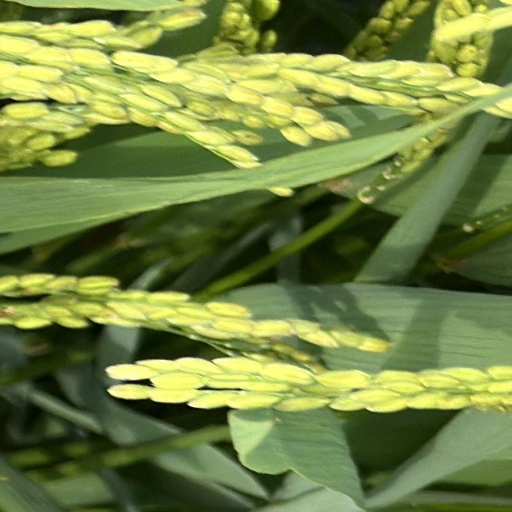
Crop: rice